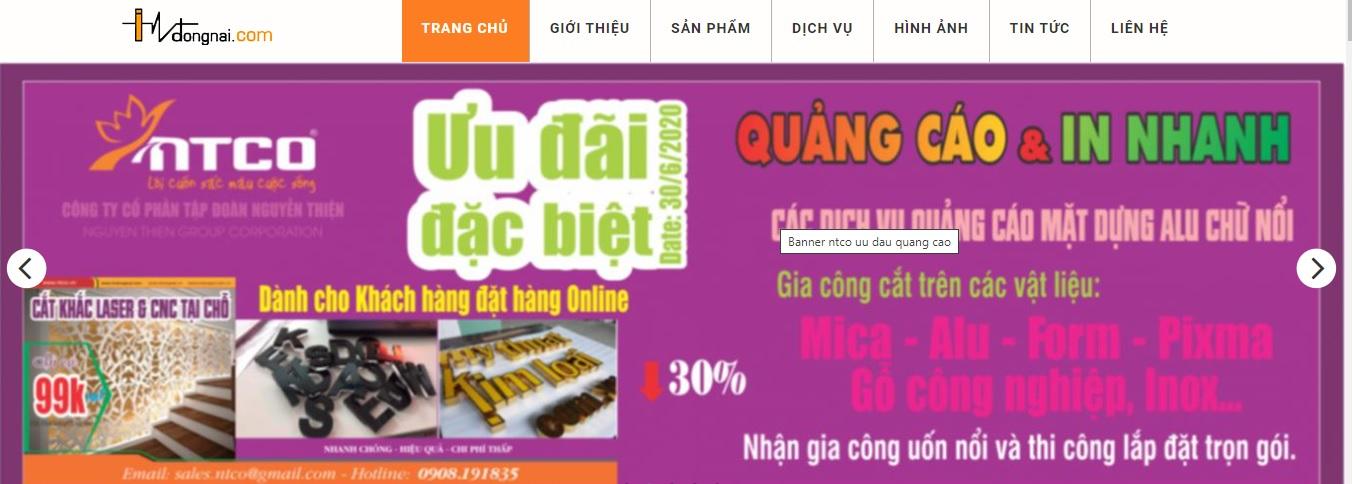
đây là hình ảnh chụp giao diện của một ứng dụng